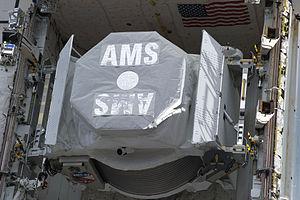
La Station spatiale internationale, en abrégé SSI ou ISS, est une station spatiale placée en orbite terrestre basse, occupée en permanence par un équipage international qui se consacre à la recherche scientifique dans l'environnement spatial. Ce programme, lancé et piloté par la NASA, est développé conjointement avec l'agence spatiale fédérale russe, avec la participation des agences spatiales européenne, japonaise et canadienne.